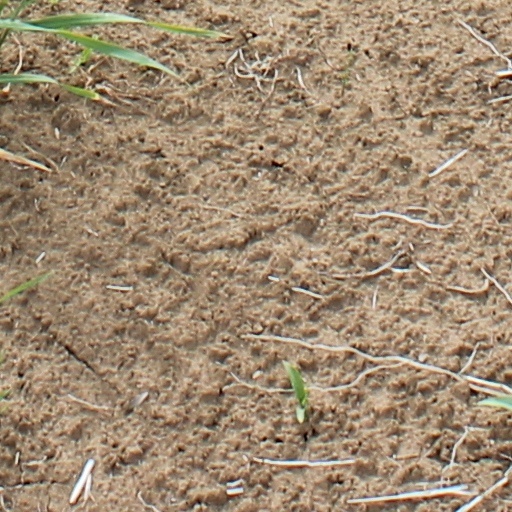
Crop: wheat